Gut–brain axis

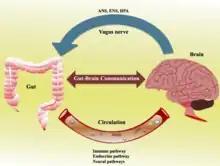
Gut-brain communication

The enteric nervous system is one of the main divisions of the nervous system and consists of a mesh-like system of neurons that governs the function of the gastrointestinal system; it has been described as a "second brain" for several reasons. The enteric nervous system can operate autonomously. It normally communicates with the central nervous system (CNS) through the parasympathetic (e.g., via the vagus nerve) and sympathetic (e.g., via the prevertebral ganglia) nervous systems. However, vertebrate studies show that when the vagus nerve is severed, the enteric nervous system continues to function.